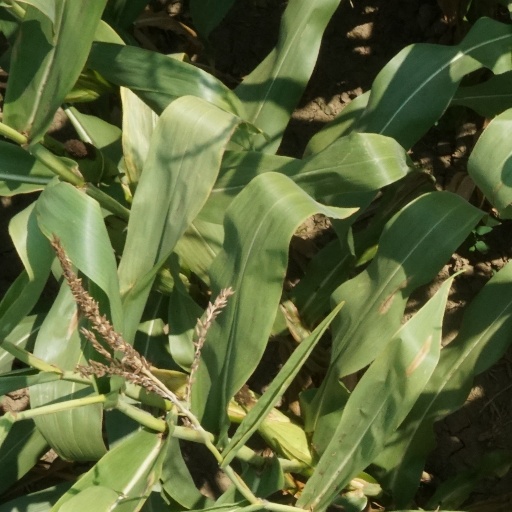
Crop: maize; corn